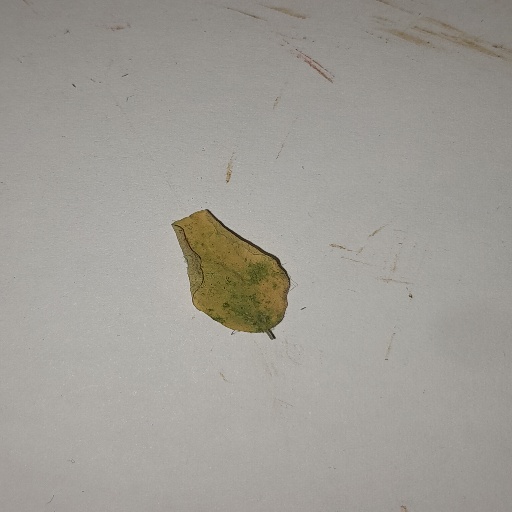
Species: Sojina
Leaf condition: Yellow Leaf